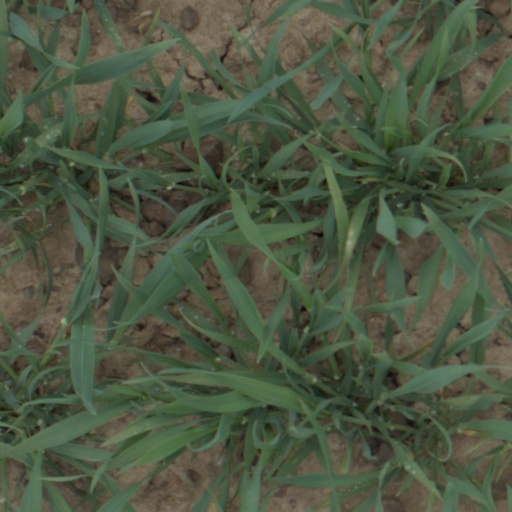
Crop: wheat